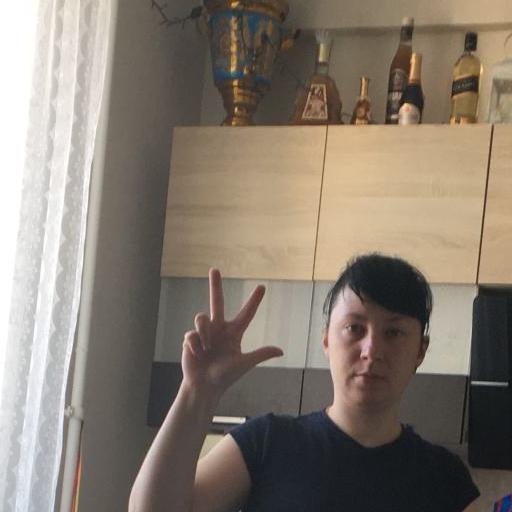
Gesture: three2